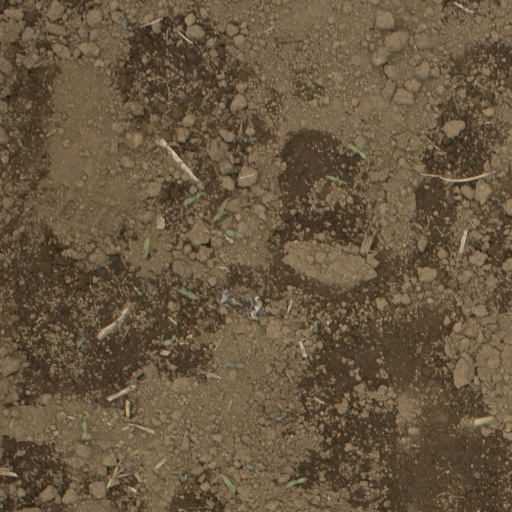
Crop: Jerusalem artichoke